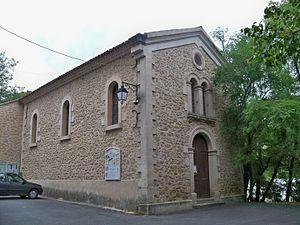
Temple protestant de Puget sur Durance, Vaucluse, France
Puget est une commune française située dans le département de Vaucluse, en région Provence-Alpes-Côte d'Azur.